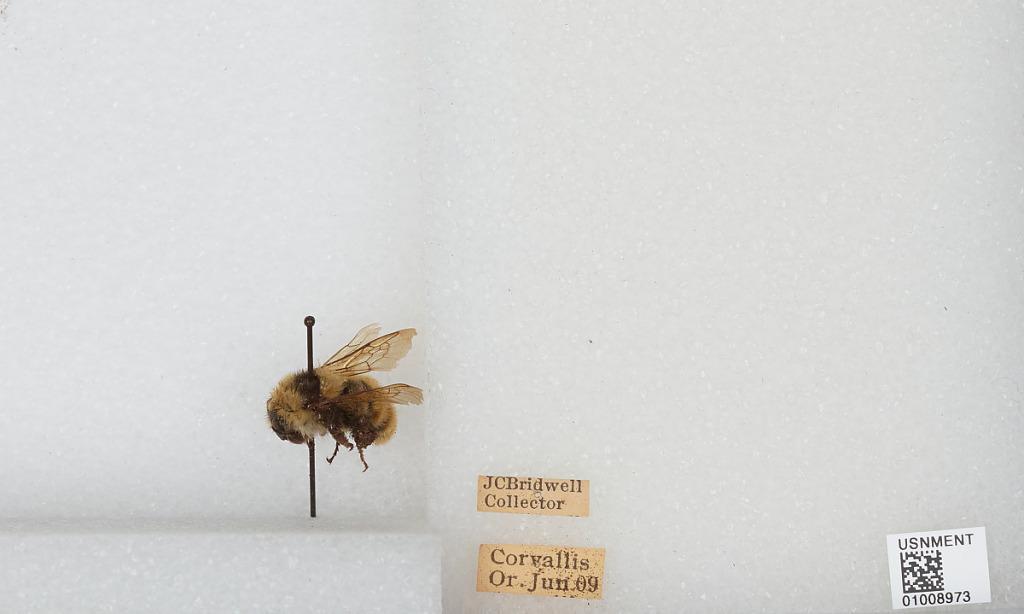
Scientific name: Bombus (Subterraneobombus) appositus Cresson
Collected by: J. Bridwell
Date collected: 1909-6-1
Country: United States
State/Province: Oregon
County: Benton
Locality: Corvallis
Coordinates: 44.5667, -123.283